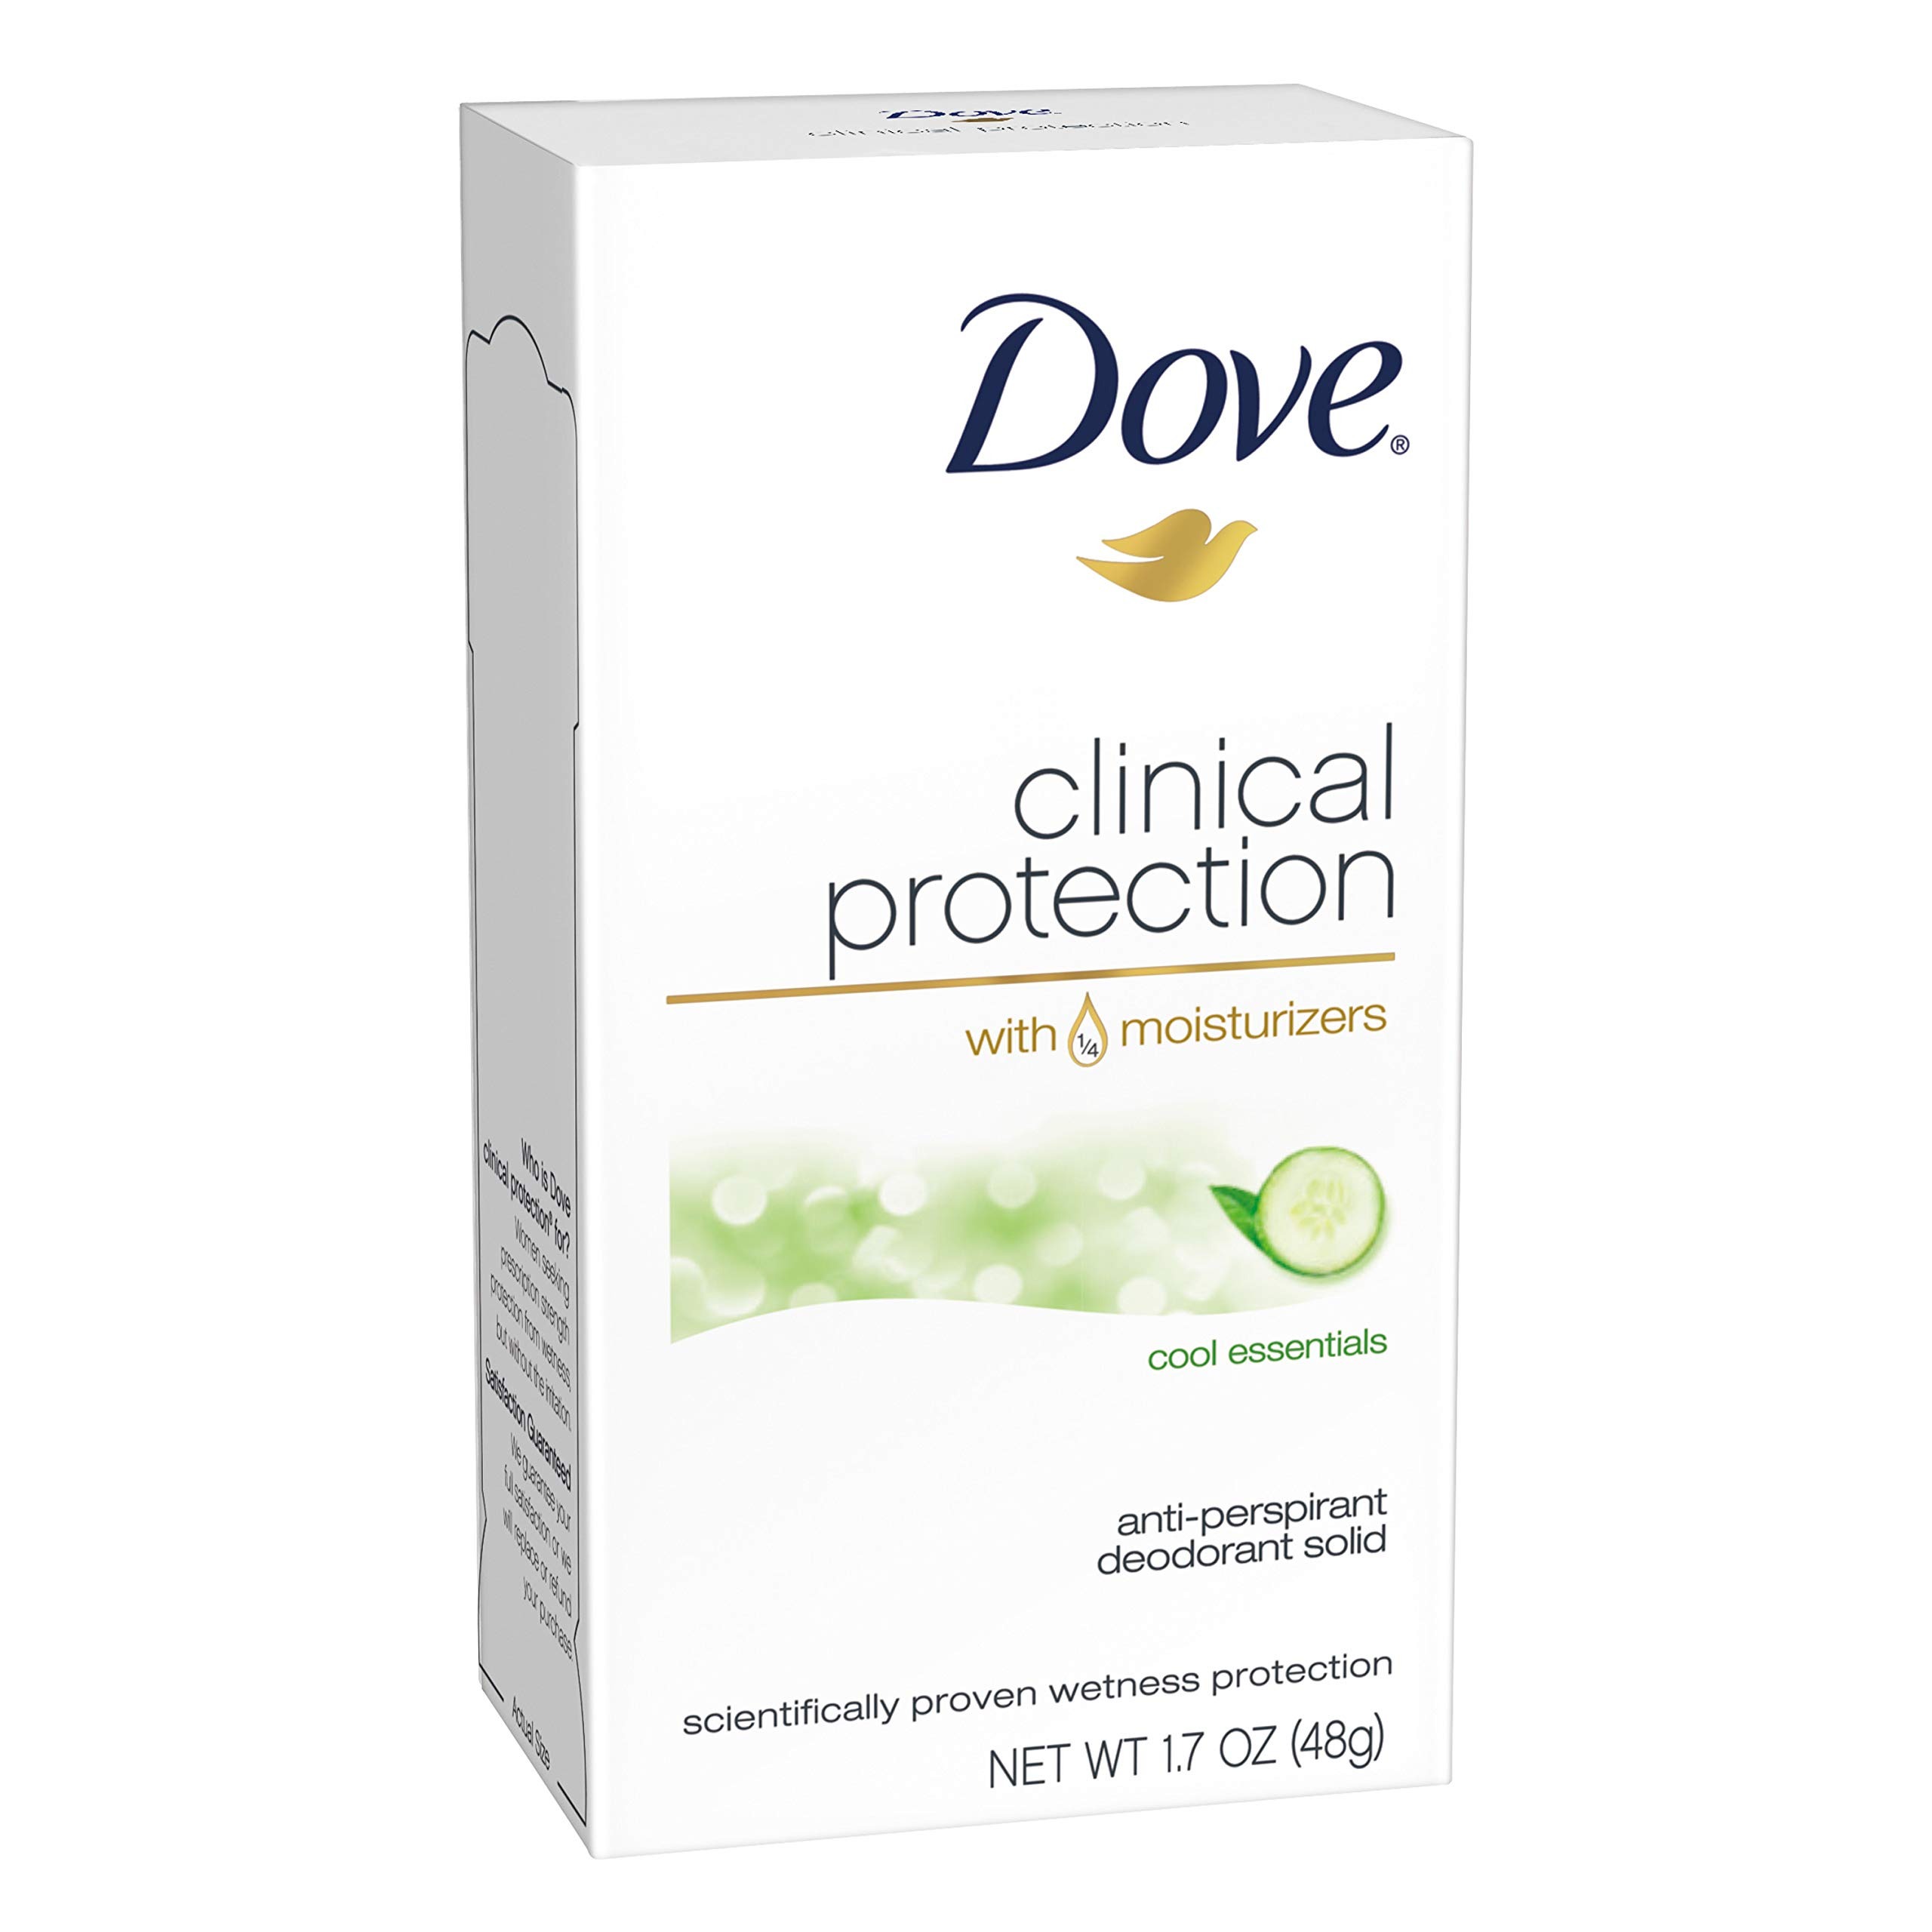
Item Name: Dove Clinical Protection Antiperspirant Cool Essentials 1.7 oz
Bullet Point 1: Dove Clinical Protection Antiperspirant Deodorant Cool Essentials 1.7 oz, up to 48 hours of antiperspirant protection
Bullet Point 2: Clinical strength antiperspirant deodorant
Bullet Point 3: Contains 1/4 moisturizers for soft and smooth underarms
Bullet Point 4: Fresh cucumber and green tea scent
Bullet Point 5: 0 percent alcohol (ethanol) formula helps underarms recover from shaving irritation
Bullet Point 6: Offers strong antiperspirant protection
Value: 1.7
Unit: Ounce

Price: 11.99